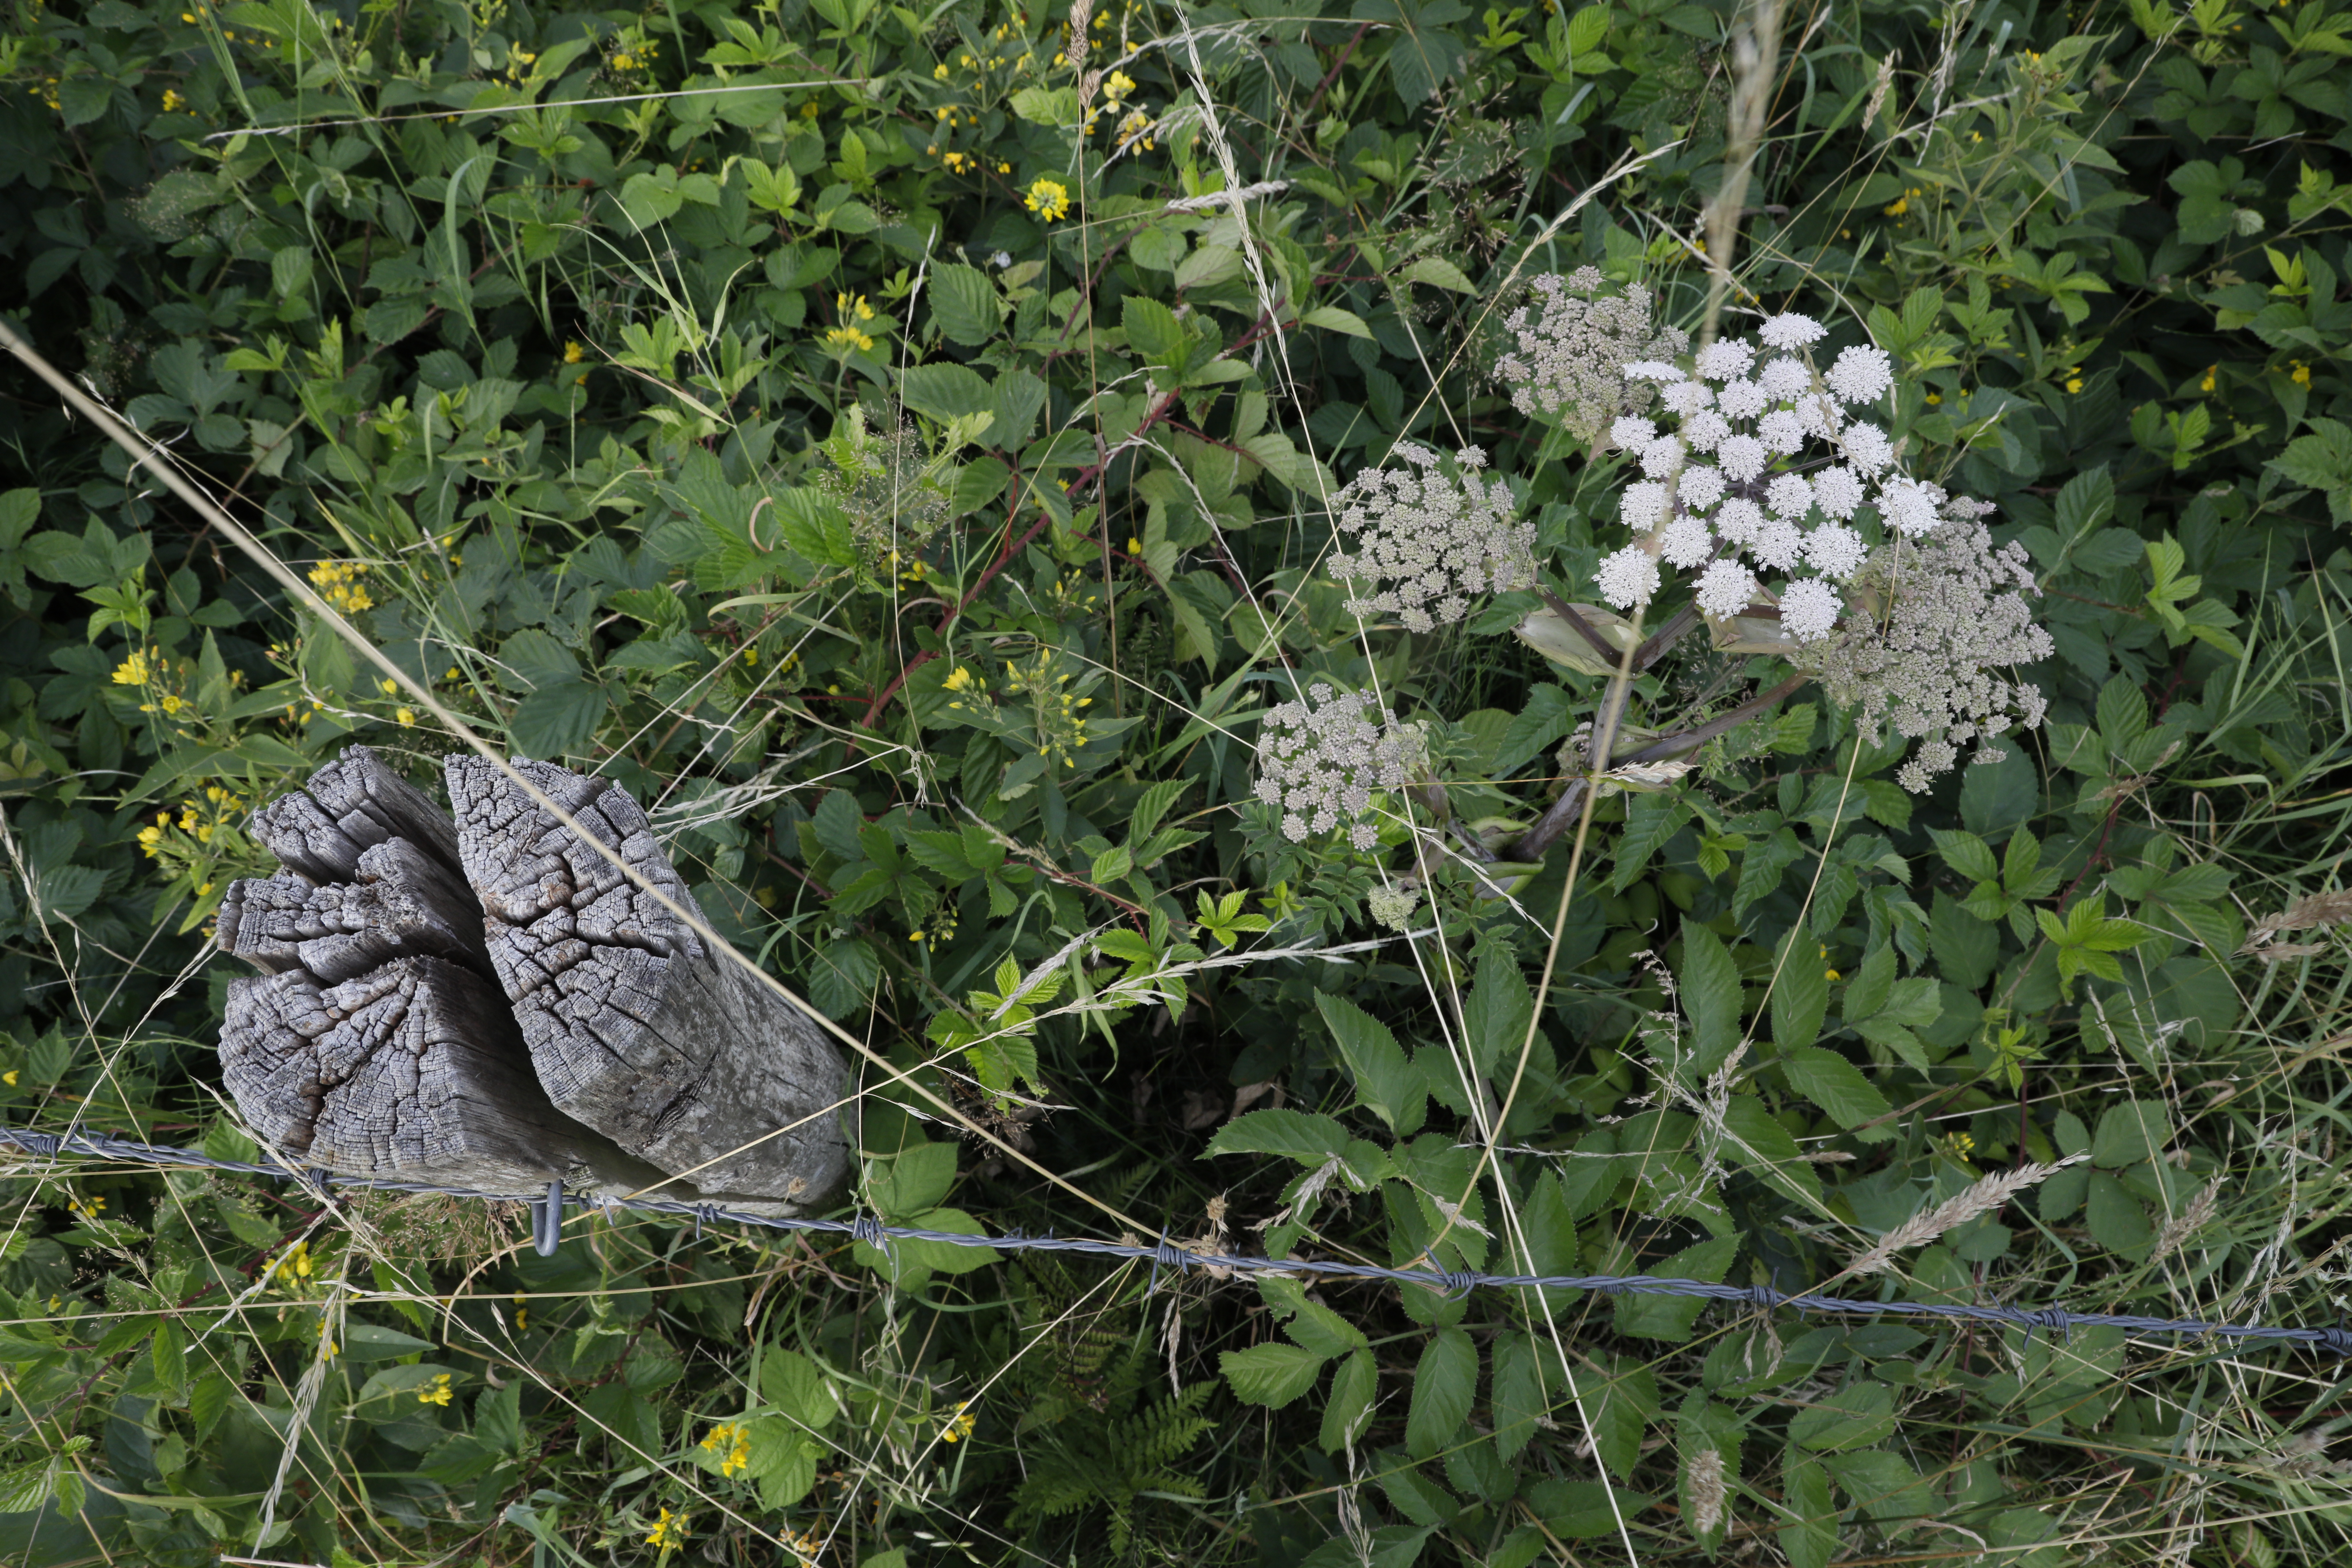
Plant species: Angelica sylvestris, Lotus corniculatus , Lysimachia vulgaris